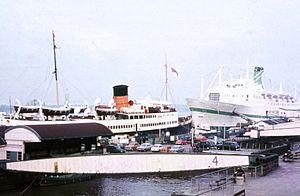
L’Empress Of Canada est un paquebot construit en 1961 par les chantiers Vickers-Armstrong de Newcastle pour la Canadian Pacific Steamship Company.